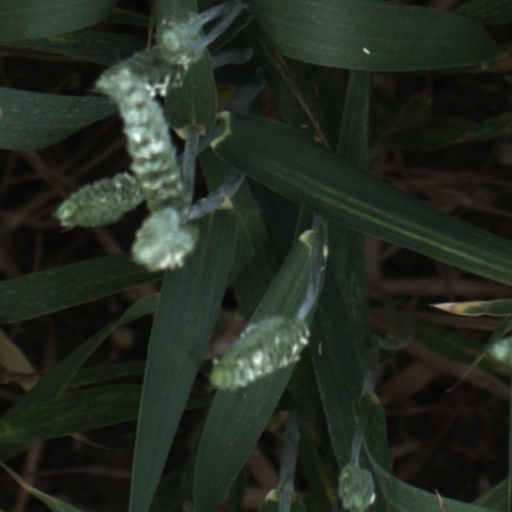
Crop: wheat